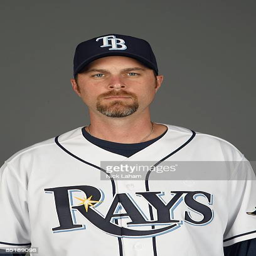
baseball relief pitcher poses during photo day